Tamil literature

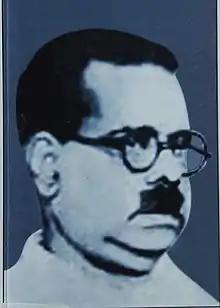
"Thani Tamil Iyakkam's" Bharathidasan, freedom fighter, Tamil writer, poet.

The medieval period was the period of the Chola Empire when the entire south India was under a single administration. The period between the 11th and the 13th centuries, during which the Chola power was at its peak, there were relatively few foreign incursions and the life for the Tamil people was one of peace and prosperity. It also provided the opportunity for the people to interact with cultures beyond their own, as the Cholas ruled over most of the South India, Sri Lanka and traded with the kingdoms in southeast Asia. The Cholas built numerous temples, mainly for their favourite god Shiva, and these were celebrated in numerous hymns. The "Prabhanda" became the dominant form of poetry. The religious canons of Shaiva and Vaishnava sects were beginning to be systematically collected and categorised. Nambi Andar Nambi, who was a contemporary of Rajaraja Chola I, collected and arranged the books on Saivism into eleven books called "Tirumurais". The hagiology of Saivism was standardised in "Periyapuranam" (also known as "Tiruttondar Puranam") by Sekkilar, who lived during the reign of Kulothunga Chola II (1133–1150 CE). Religious books on the Vaishnava sect were mostly composed in Sanskrit during this period. The great Vaishnava leader Ramanuja lived during the reigns of Athirajendra Chola and Kulothunga Chola I, and had to face religious persecution from the Cholas who belonged to the Saiva sect. One of the best known Tamil works of this period is the "Ramavatharam" by Kamban who flourished during the reign of Kulottunga III. "Ramavatharam" is the greatest epic in Tamil Literature, and although the author states that he followed Valmiki, his work is not a mere translation or even an adaptation of the Sanskrit epic. Kamban imports into his narration the colour and landscape of his own time. A contemporary of Kamban was the famous poet Auvaiyar who found great happiness in writing for young children. Her works, "Athichoodi" and "Konraiventhan" are even now generally read and taught in schools in Tamil Nadu. Her two other works, "Mooturai" and "Nalvali" were written for slightly older children. All the four works are didactic in character. They explain the basic wisdom that should govern mundane life.